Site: brandenburg
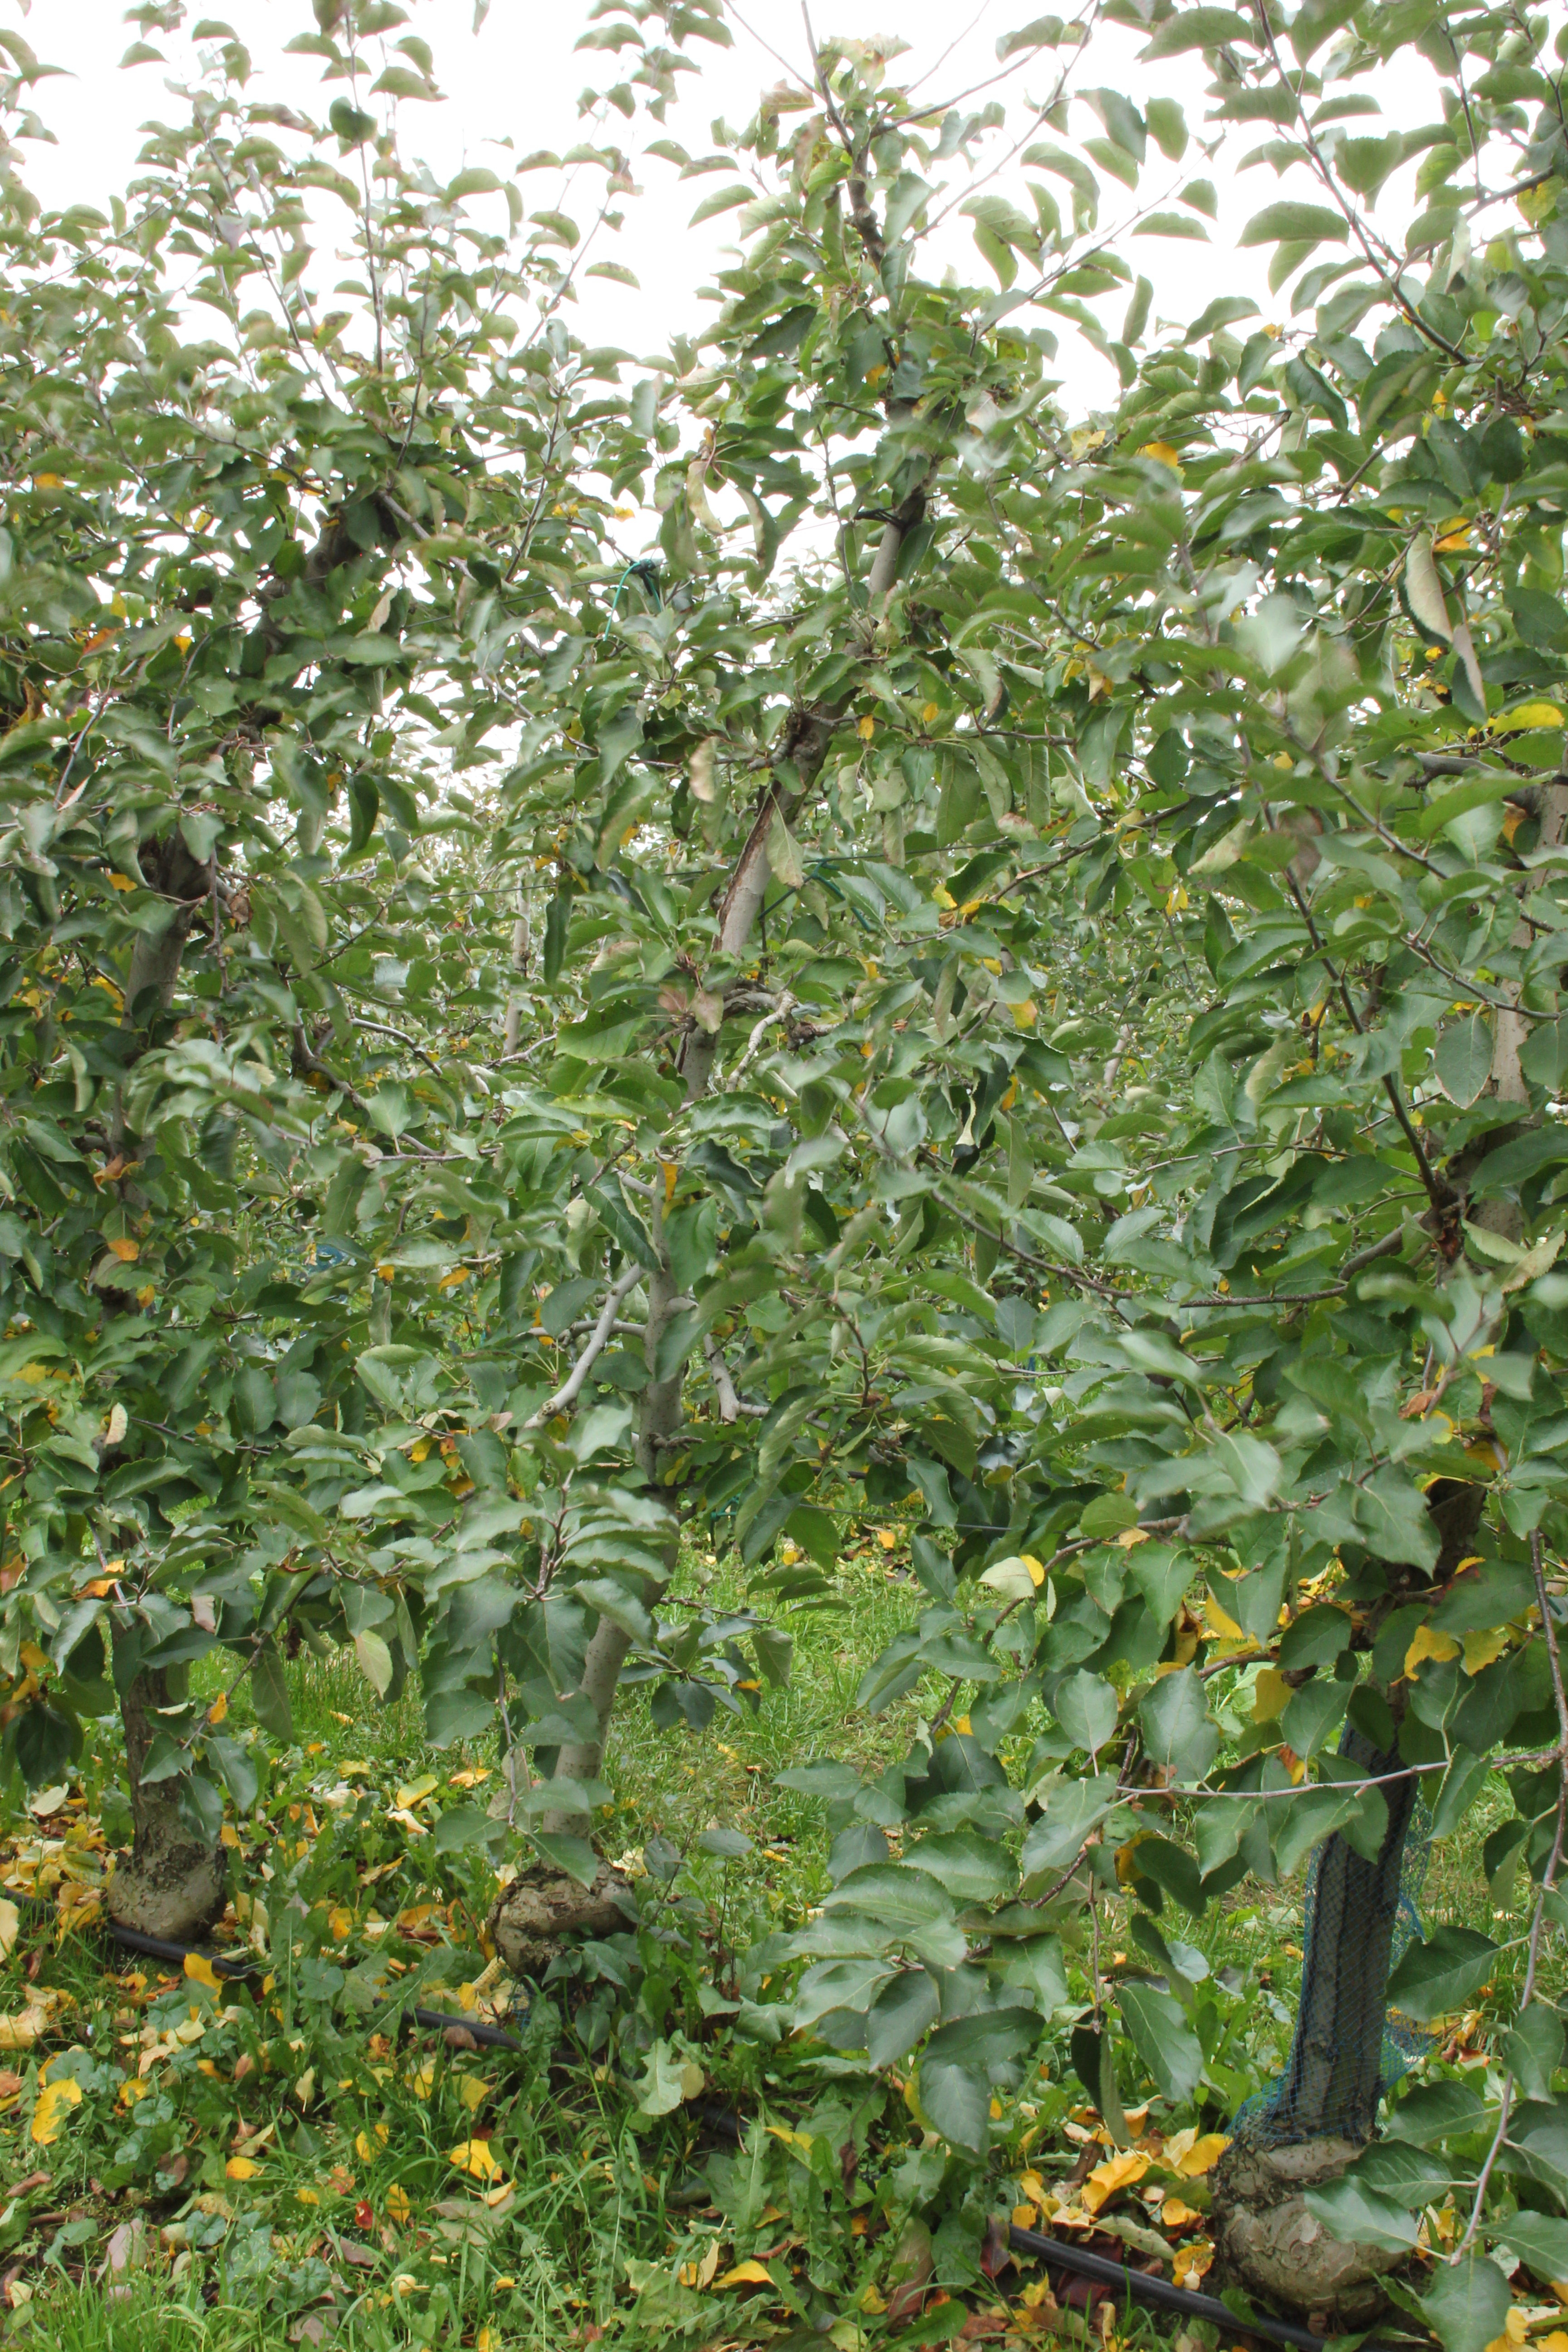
Growth stage (BBCH 91): Senescence, beginning of dormancy